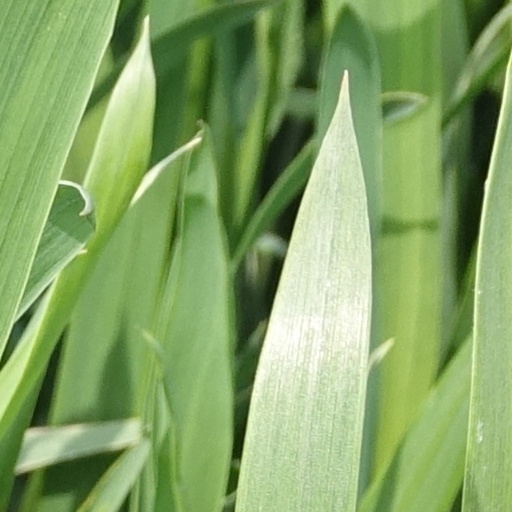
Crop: wheat